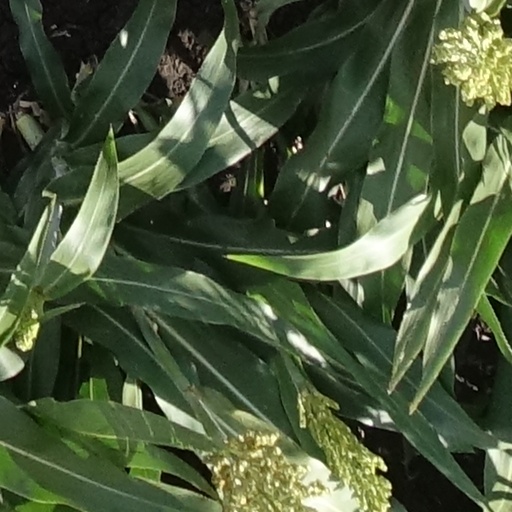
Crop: sorghum